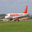
Label: airplane